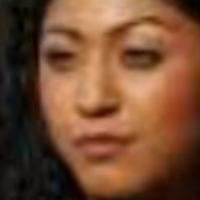
Age group: age 21-30